Wajihuddin's Tomb

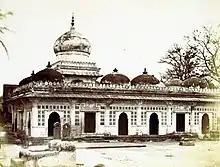
Wajihuddin Alvi's Tomb in 1866

Wajīh al-Dīn ʿAlawī Gujarātī was born in Ahmedabad in 1504 into a family of Sufi scholars and jurists, who were patronised by the sultans of Gujarat. In 1528 he founded the ʿAlawī Madrasa which was Ahmedbad's most notable Islamic learning center for over a century and a half. In his youth he was a member of several Sufi orders, but most importantly he was initiated into the Shaṭṭāriyya order by Muhammad Ghawth Gwāliyārī. Despite being a Sunni and a proponent of Hadith, he professed the unity of God, man, and the universe and taught dhikr or repetition of God's names. When it came to Islamic sectarianism, he professed "total peace", and opposed discrimination against the Mahdawi movement. During the Mughal conquest of Gujarat in 1572-1573, he harboured the sons and supporters of the former sultan of Gujarat, Muẓaffar Shāh III. Due to this he was summoned by the Mughal emperor Akbar before being let go. He died in his madrasa in 1590.